Rudd government (2007–2010)

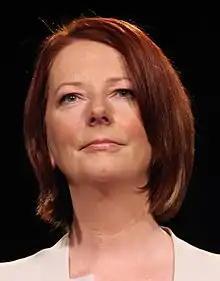
Julia Gillard, the Deputy Prime Minister and Minister for Employment and Workplace Relations

WorkChoices, the industrial relations regime introduced by the Howard government, was overhauled.